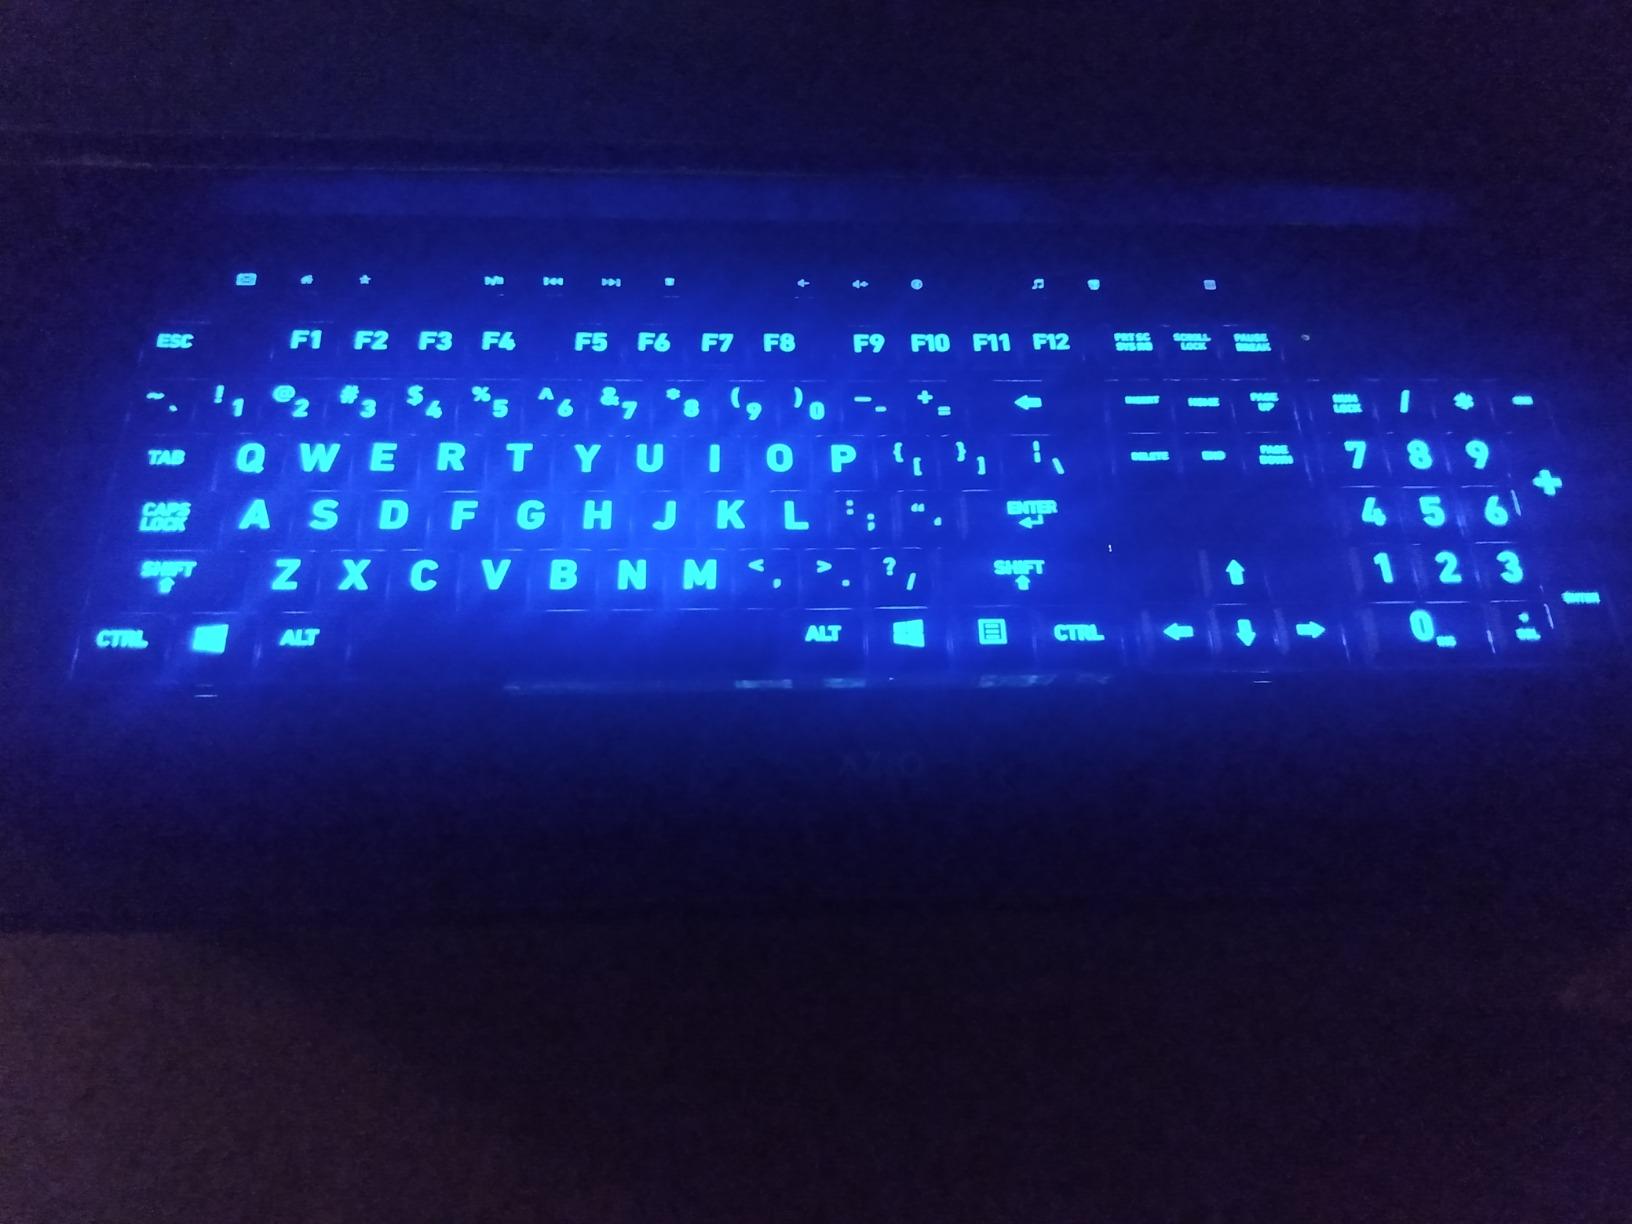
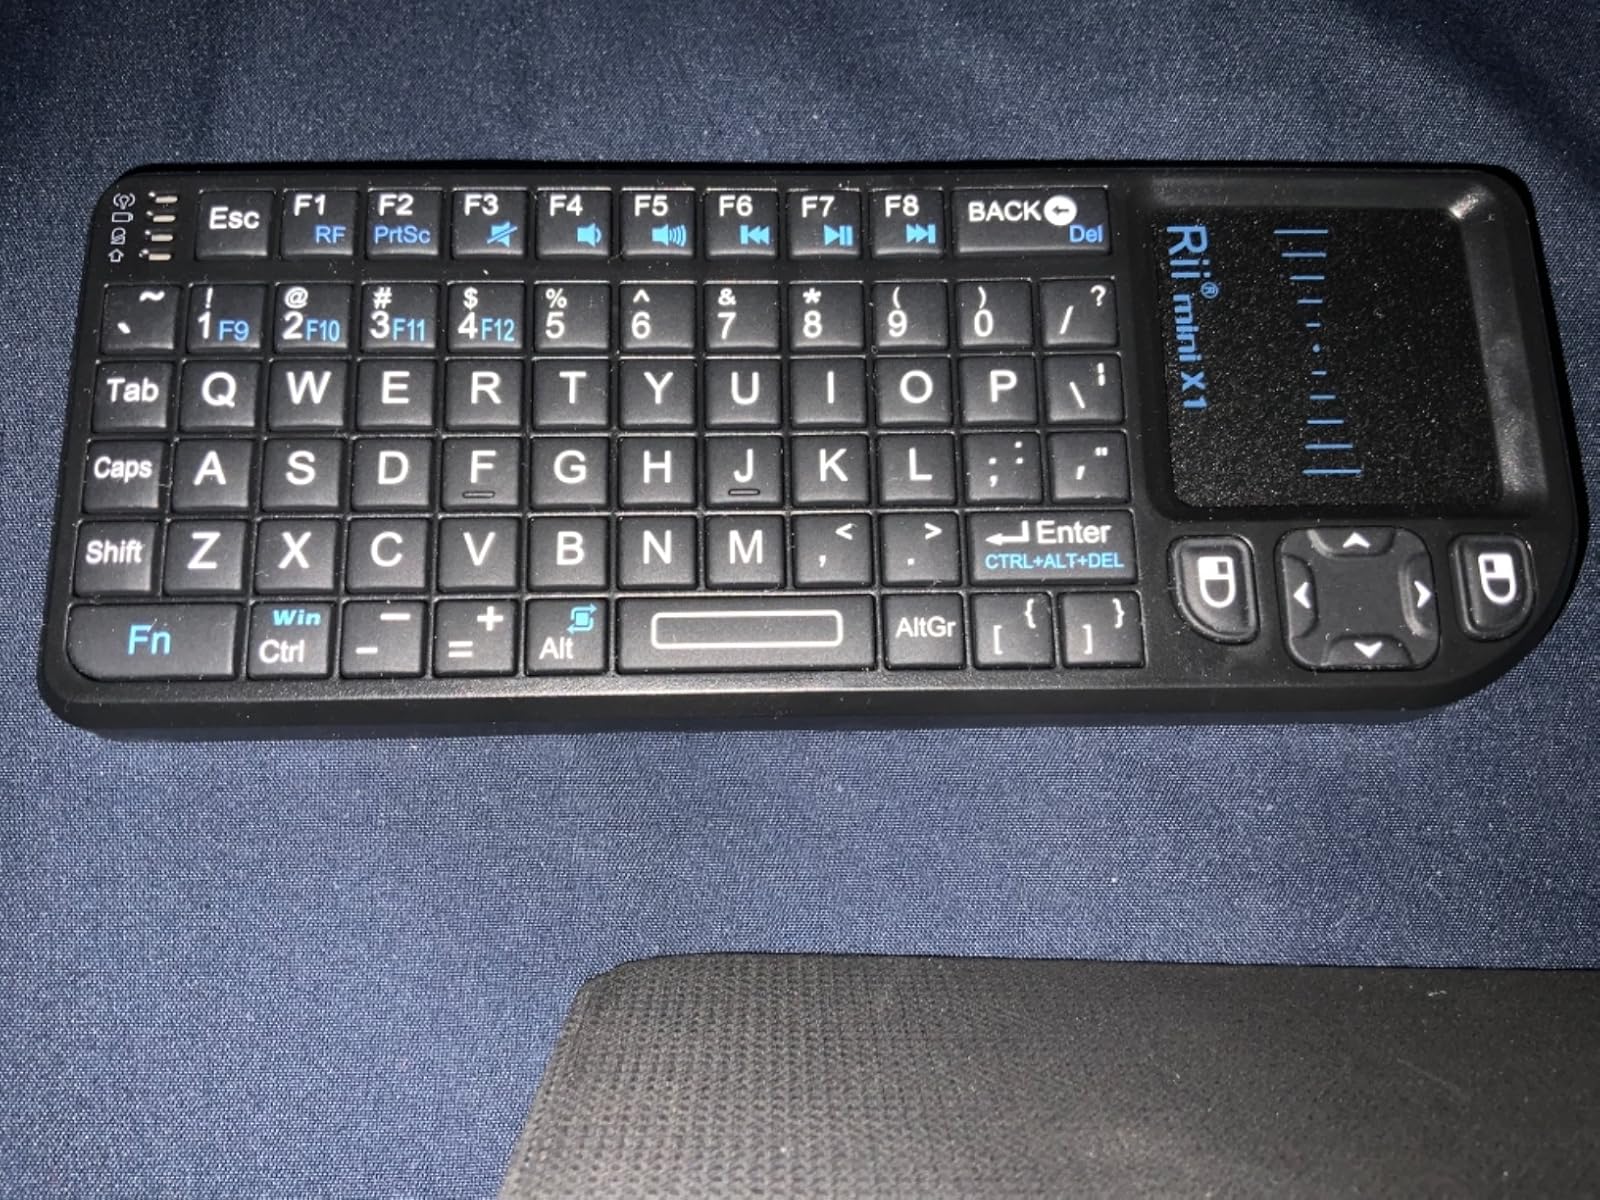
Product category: keyboard
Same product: no